Ikaria

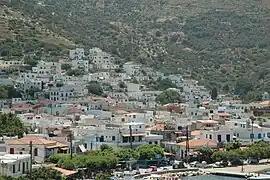
The town of Fournoi

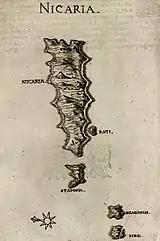
Map of (N)icaria by Marco Boschini, 1658

Ikaria has been inhabited since at least 7000 BC, when it was populated by the Neolithic Pelasgians, a blanket term used by the ancient Greeks to refer to all pre-Hellenic peoples inhabiting the Greek region. Around 750 BC, Greeks from Miletus colonized Ikaria, establishing a settlement in the area of present-day Campos, which later became the ancient capital city of Oenoe. In antiquity, the island was called Icaria or Ikaria, as today; and also Icarus or Ikaros (Ἴκαρος).